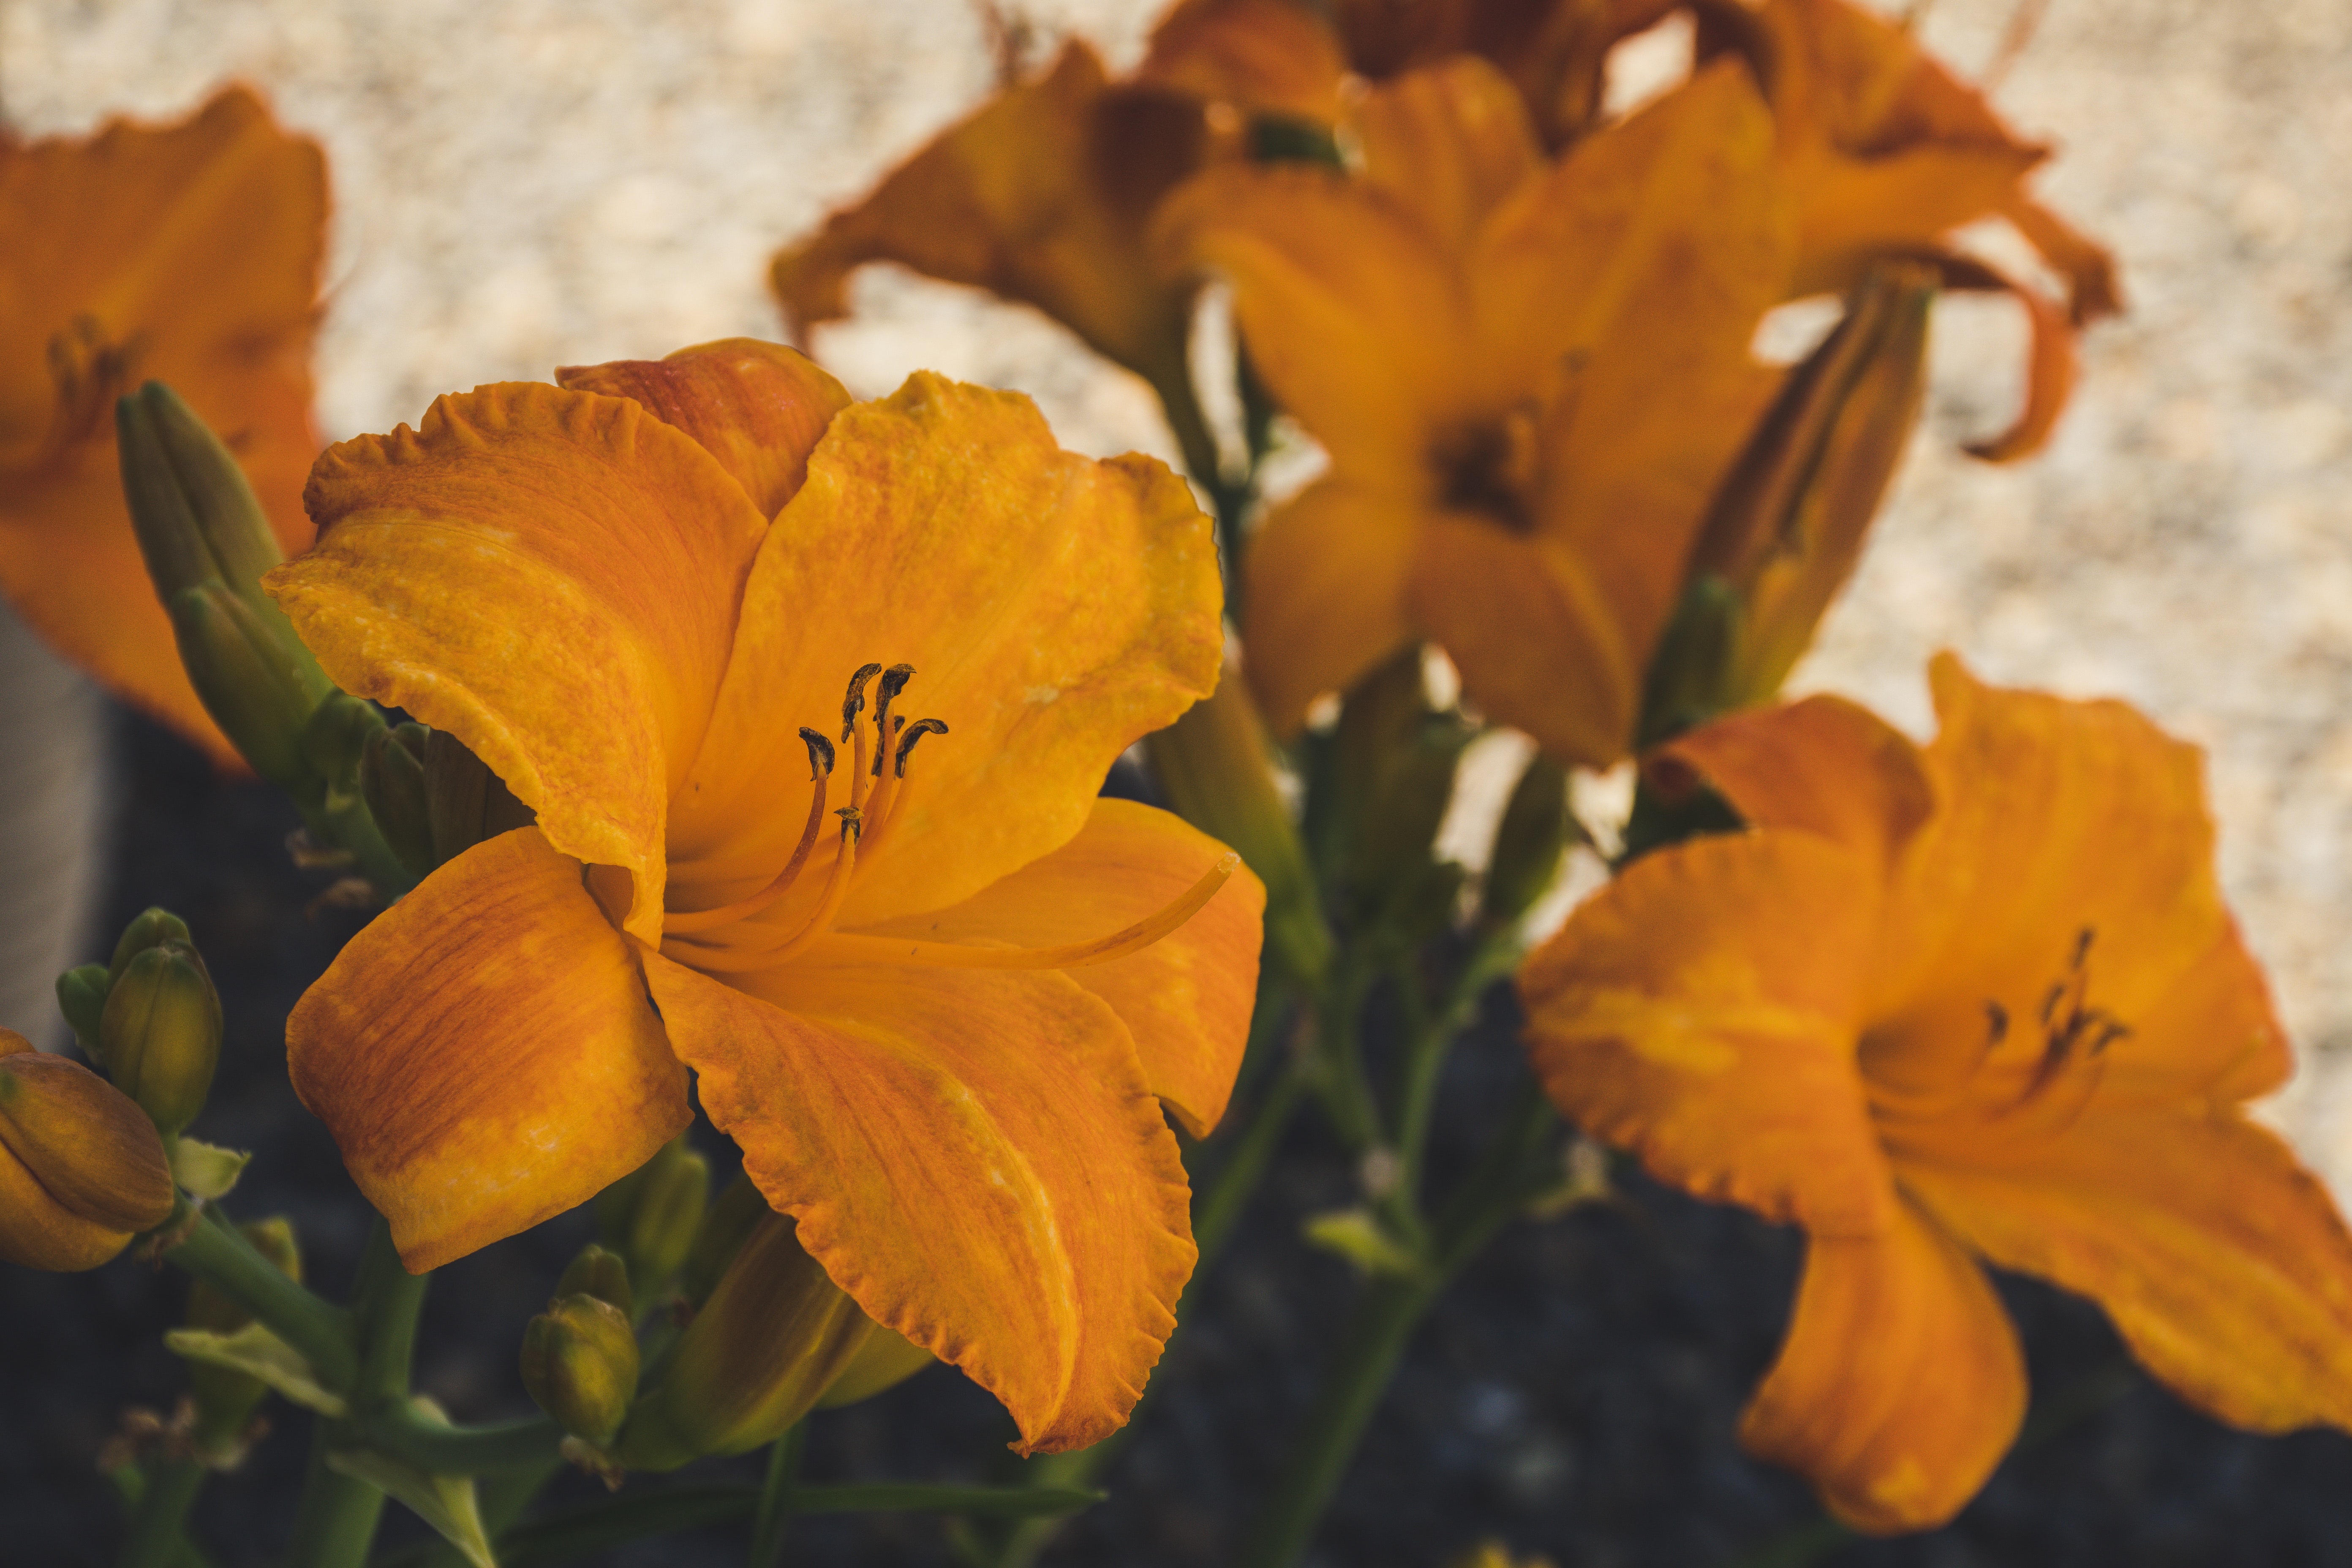
flower, petal, yellow, orange, plant, daylily, leaf, flowering plant, botany, wildflower, wallflower, plant stem, lily, annual plant, alstroemeriaceae, lily family